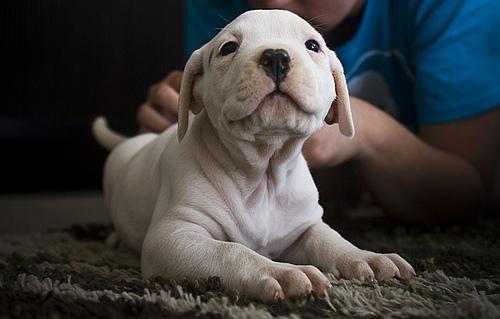
american bulldog